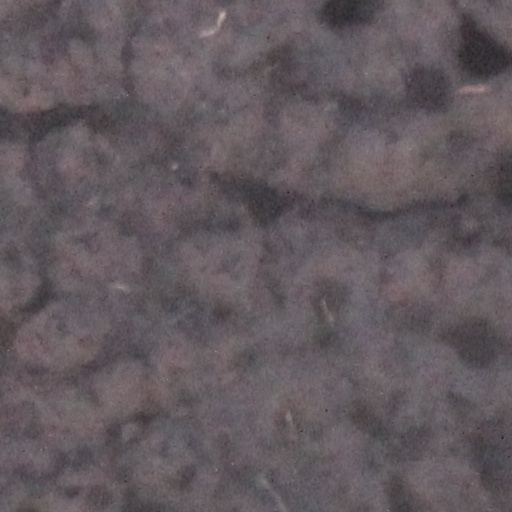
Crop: wheat